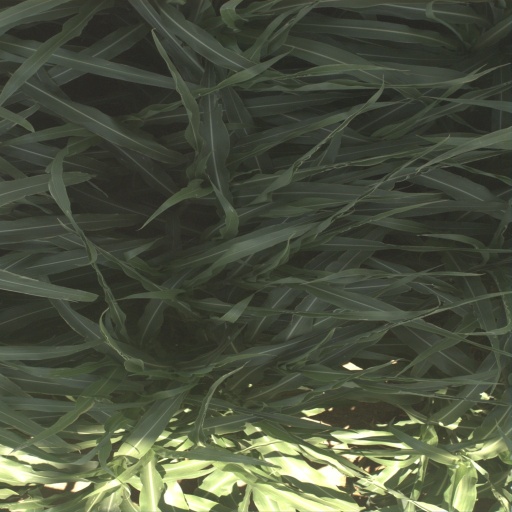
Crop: sorghum